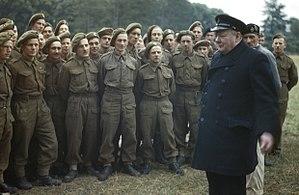
1ᵉʳ janvier : remaniement ministériel. Le pronazi Joseph Darnand est nommé secrétaire général au maintien de l'ordre.